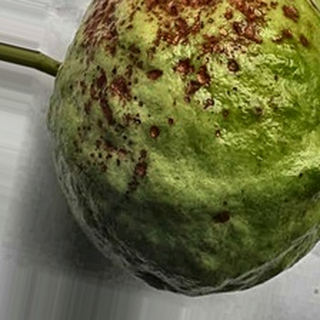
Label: guava_anthracnose